Beautiful Dreamer (2006 film)

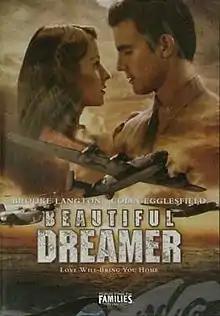
Film poster

Beautiful Dreamer is a 2006 romantic drama film directed by Terri Farley Teruel. The film stars Brooke Langton and Colin Egglesfield as childhood sweethearts who become husband and wife as America enters World War II. "Beautiful Dreamer" is loosely based on real-life events that occurred on a Consolidated B-24 Liberator bombing mission during World War II and the aftermath of the war as it affected a small family.